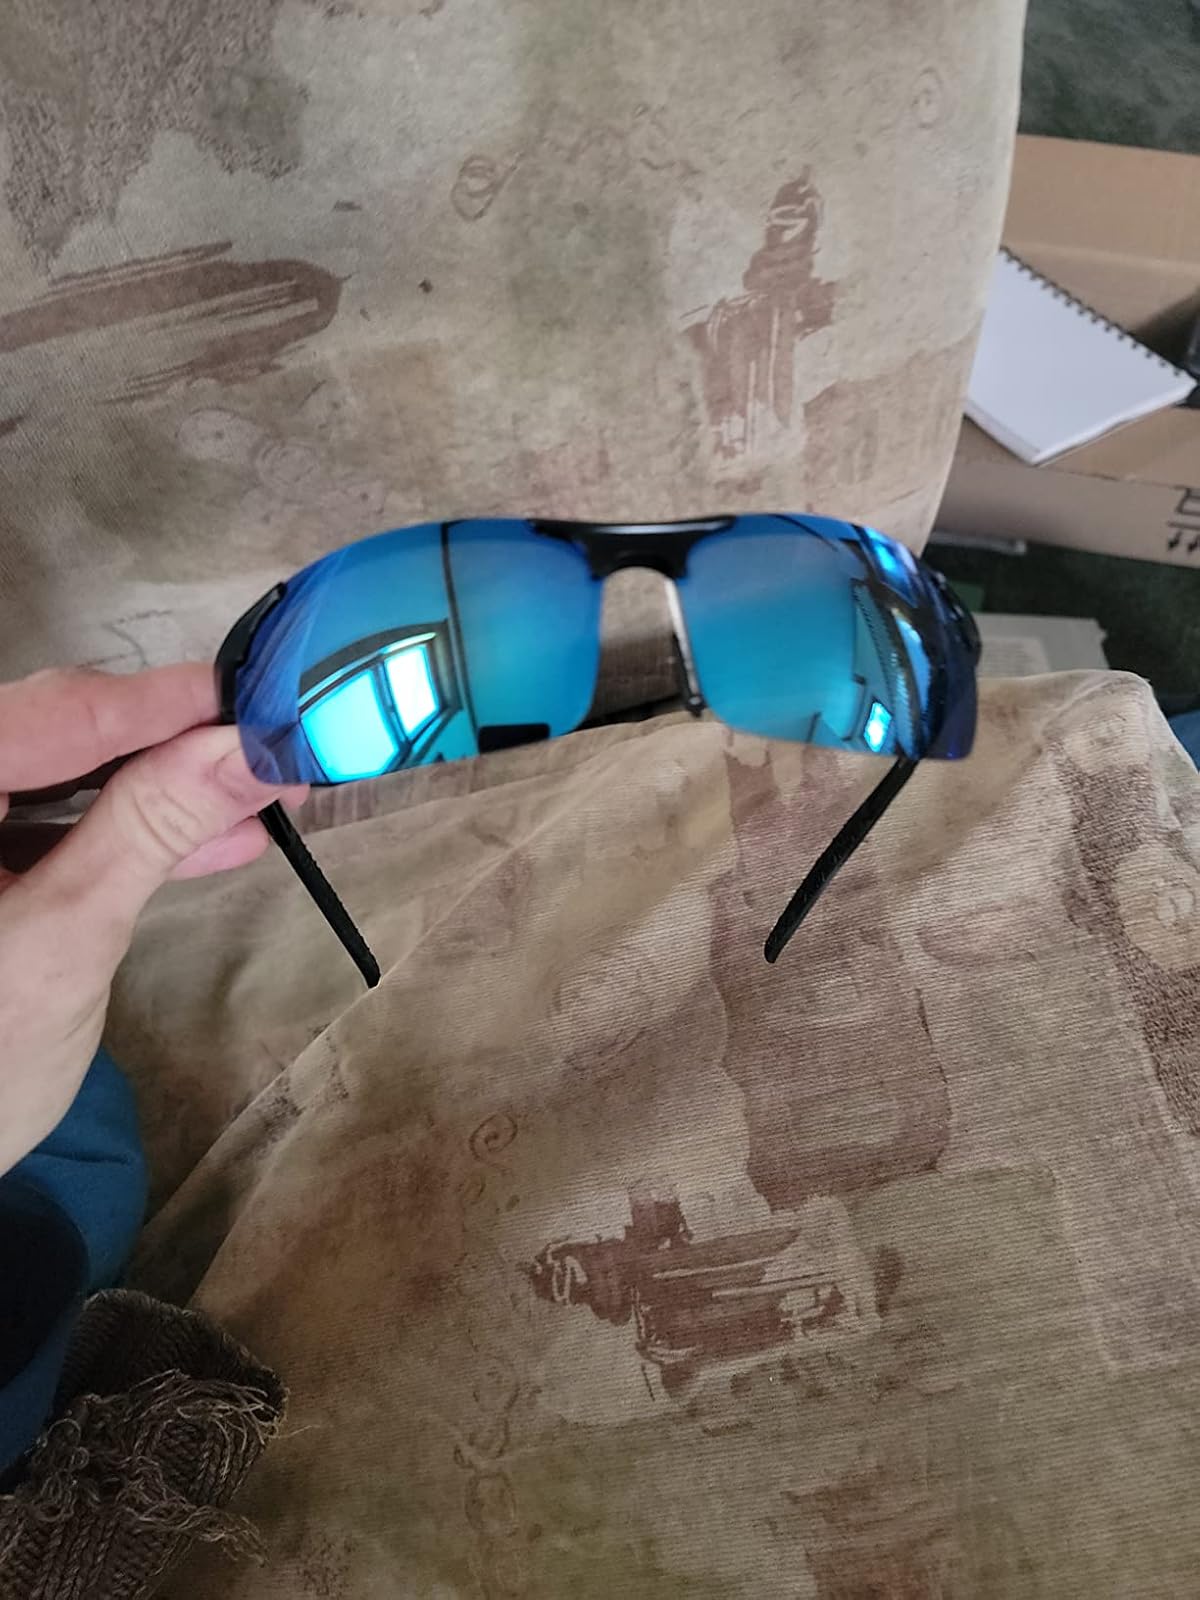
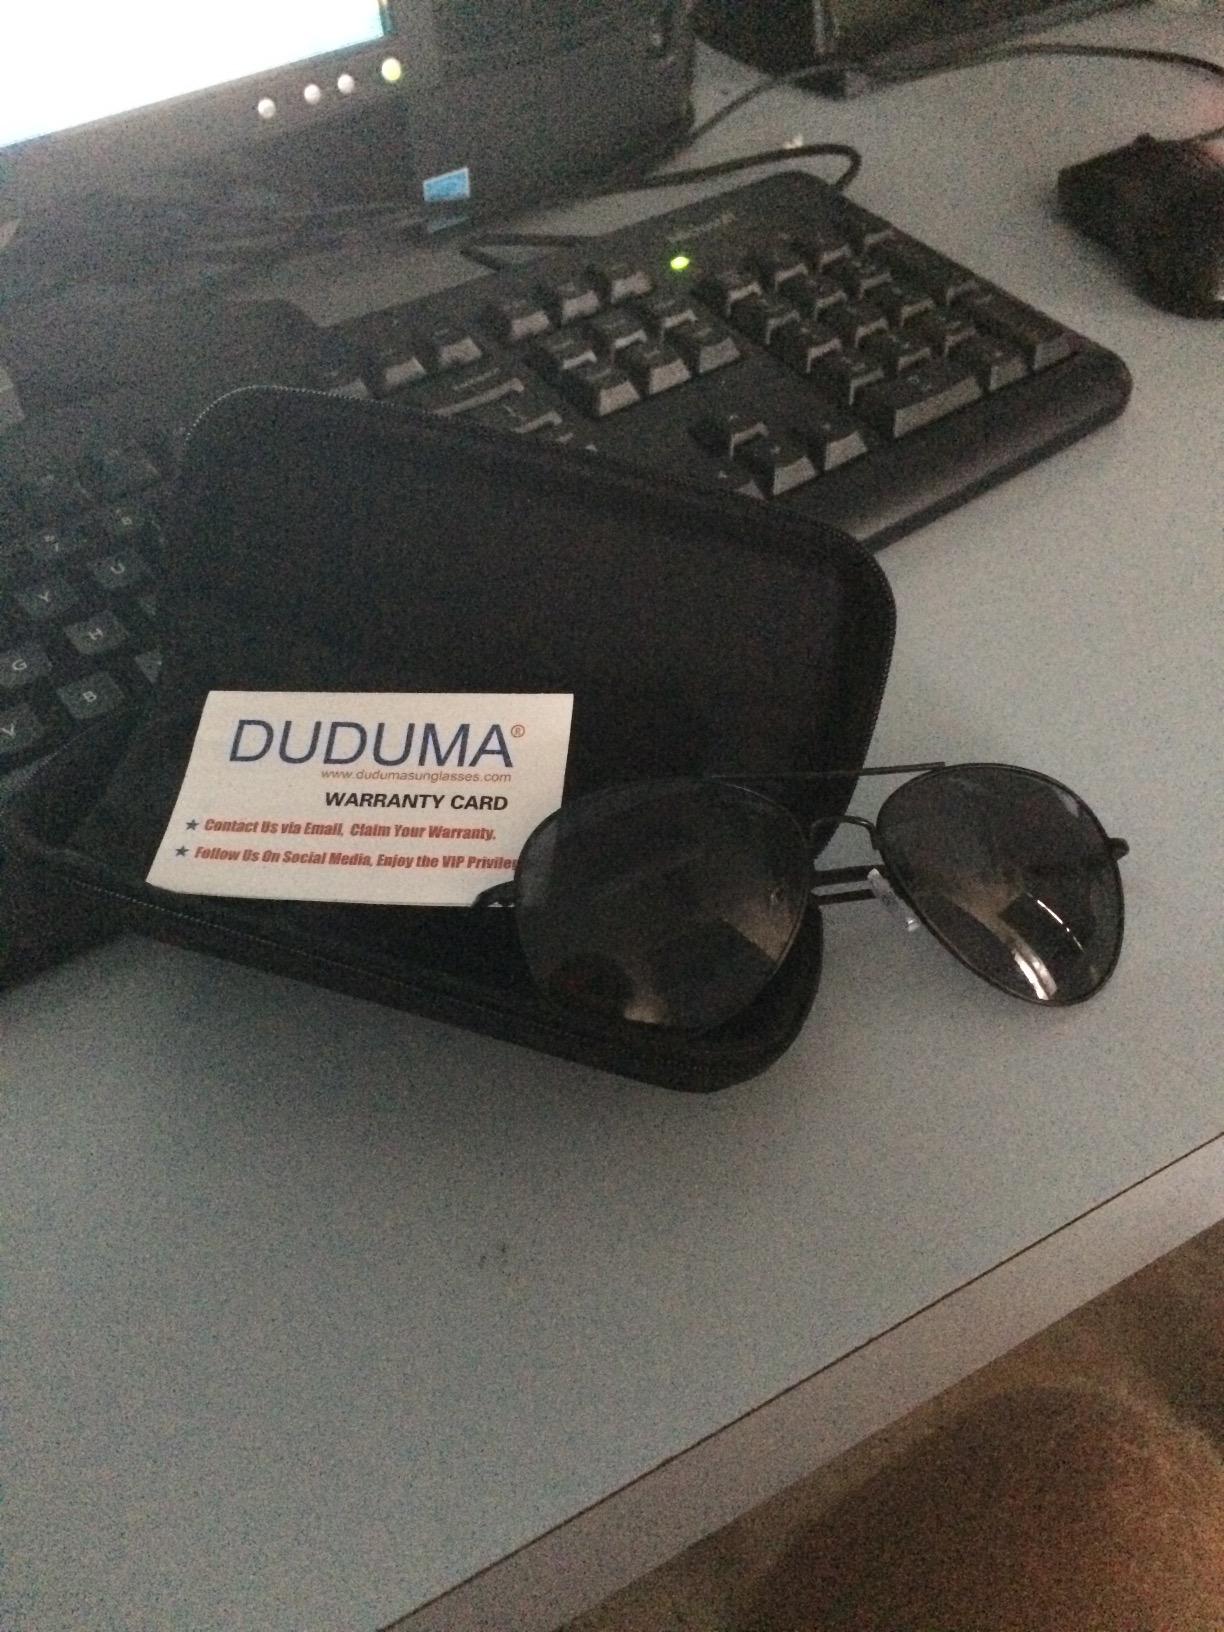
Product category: accessories_sunglasses
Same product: no